Lomé

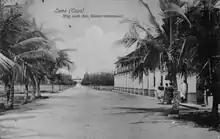
Alley leading to the Governor's Palace (1904).

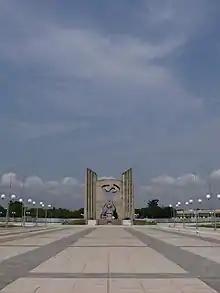
Independence Monument

Lomé benefited from 1904 from a port that made it the only maritime contact point of Togo, ruining its rival, Aného, until then much more important. From this development, a network of railways could be deployed: to Aného in 1905, to Kpalimé in 1907 and to Atakpamé in 1909. All the "useful Togo" was now organized in a funnel around Lomé, whose preponderance on the Togolese urban network was definitively established and growth assured. The city reached a population of 8,000 in 1914. But, if the infrastructure set up by the Germans - which consisted of a post office in 1890, the telephone in 1894, the cathedral in 1904, a bank in 1906 and the intercontinental telegraph in 1913 - could benefit everyone, a system of discriminatory patents and licenses gradually ousted African traders from the most lucrative activities, that is the trade or import-export business.